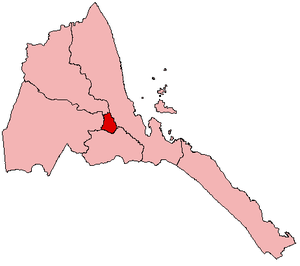
Maekel
Kort over regionens placering
Maekel er en region i det centrale Eritrea. Regionen er landets mindste, men den tredje mest befolkede. Hovedstaden er Asmara, som også er landets hovedstad. I 2010 havde 95% af befolkningen adgang til rent drikkevand. Regionen er igen delt ind i fire sub-regioner eller distrikter. Regionens administrator er generalmajor Ramadan Osman Awliyai.